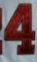
Number: 4